Susan Catania

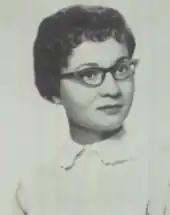
Susan Kmetty (later Catania) in 1958

Born in Chicago on December 10, 1941, Susan Kmetty grew up in the Beverly neighborhood in the city's South Side. She was an only child. Her father, John Kmetty, made supplies for heavy industrial equipment, and her mother, Helen Giffrow Kmetty, taught home economics at Chicago Public Schools. Susan attended Catholic schools, including Mother McAuley High School. In 1962, she received a Bachelor of Arts degree in chemistry from Saint Xavier University. She later did one year of graduate studies in chemistry, including work as a teaching assistant, at Northwestern University.